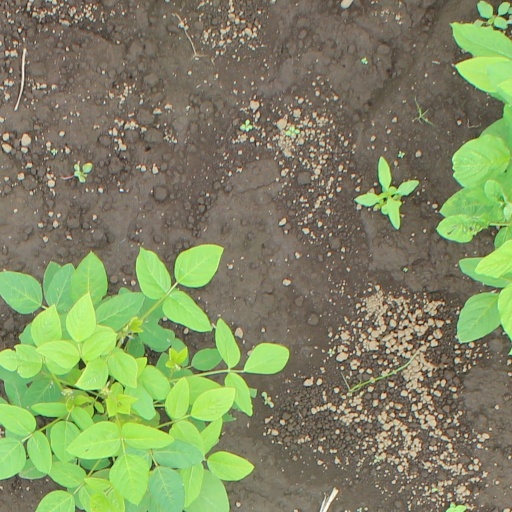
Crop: soybean